Marinens Flyvebaatfabrikk M.F.11

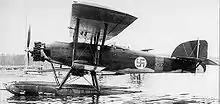
Finnish Air Force Høver M.F.11 NK-172 (ex-Norwegian F.336) during the Continuation War.

As the Norwegian Campaign was ending in June 1940, Norwegian pilots were ordered to prevent their aircraft from falling into German hands. Most of the Norwegian He 115s escaped to the UK, but three M.F.11s and one He 115 couldn't make that trip, and flying to Finland was the only option.